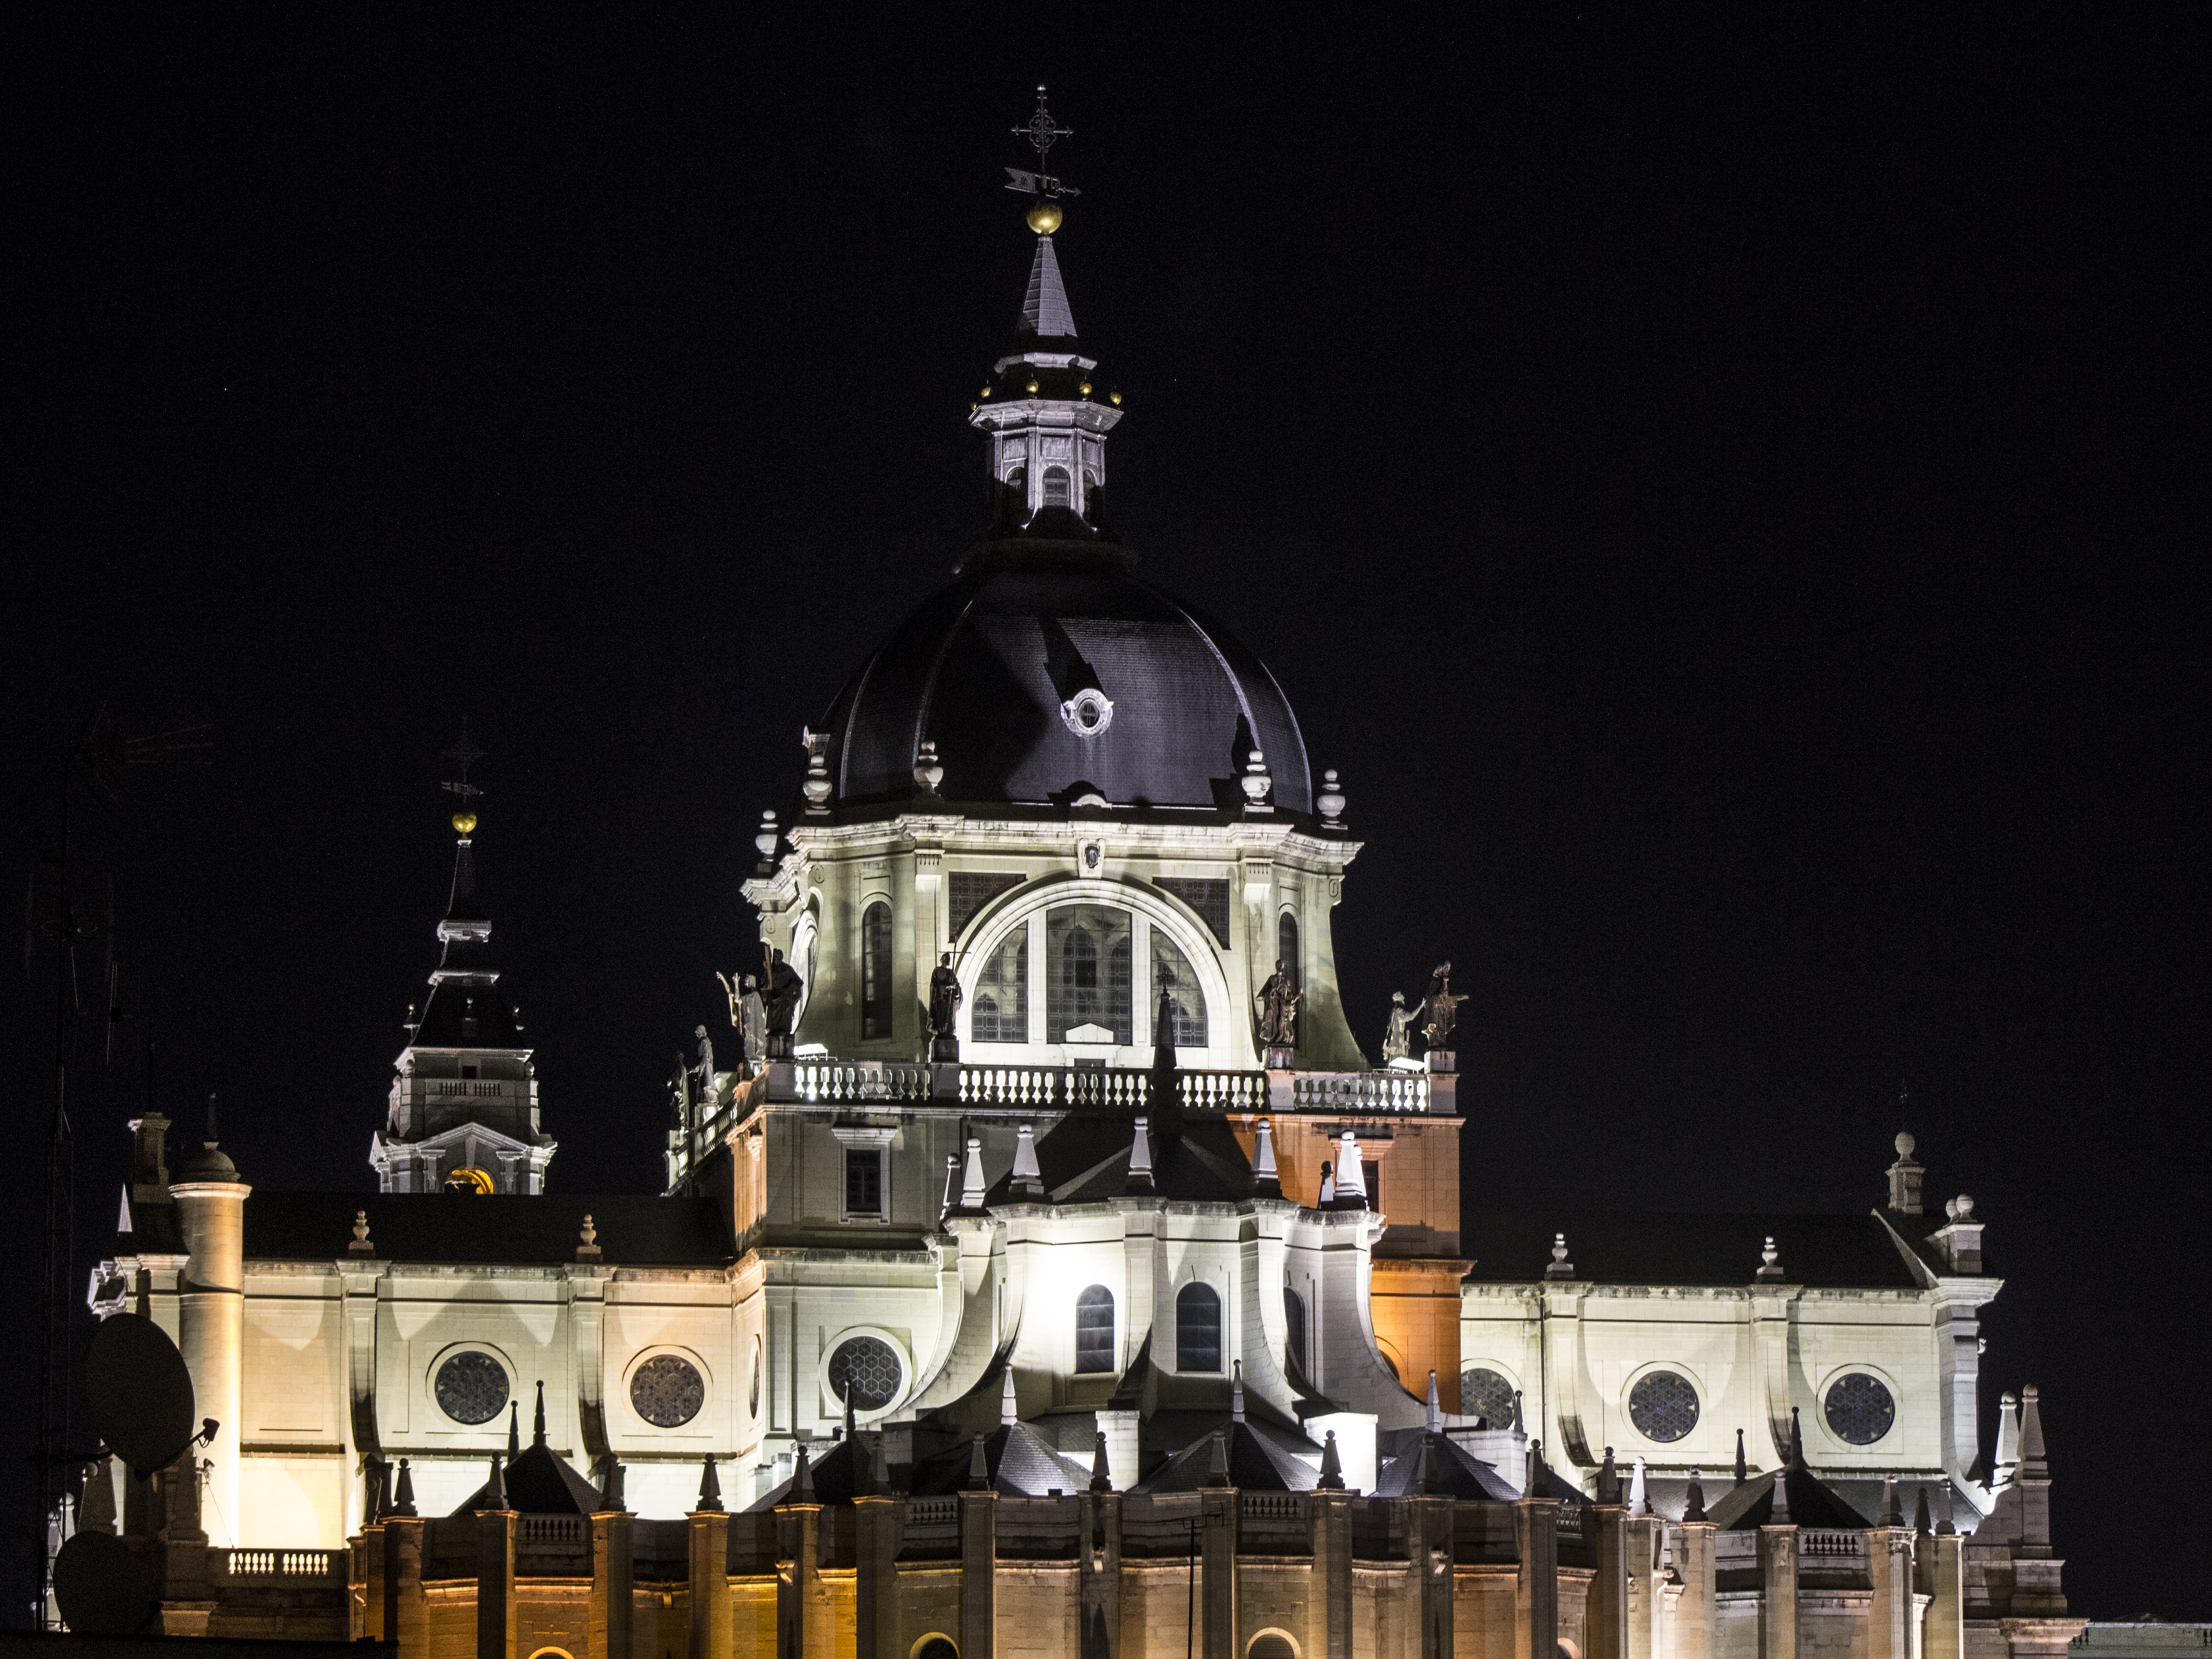
architecture, structure, sky, night, building, old, city, stone, statue, ceiling, construction, tower, museum, artistic, religion, landmark, facade, church, cathedral, tourism, old building, place of worship, black sky, sculpture, catholic, art, spain, buildings, madrid, culture, history, christianity, heritage, parish, sacred, dome, temples, monuments, catholicism, night photography, cathedral almudena, colossal, almudena, almudena cathedral, royal palace, photography night, high exposure, spotlights, neoclasico, tour madrid, spain tourism, madrid tourism